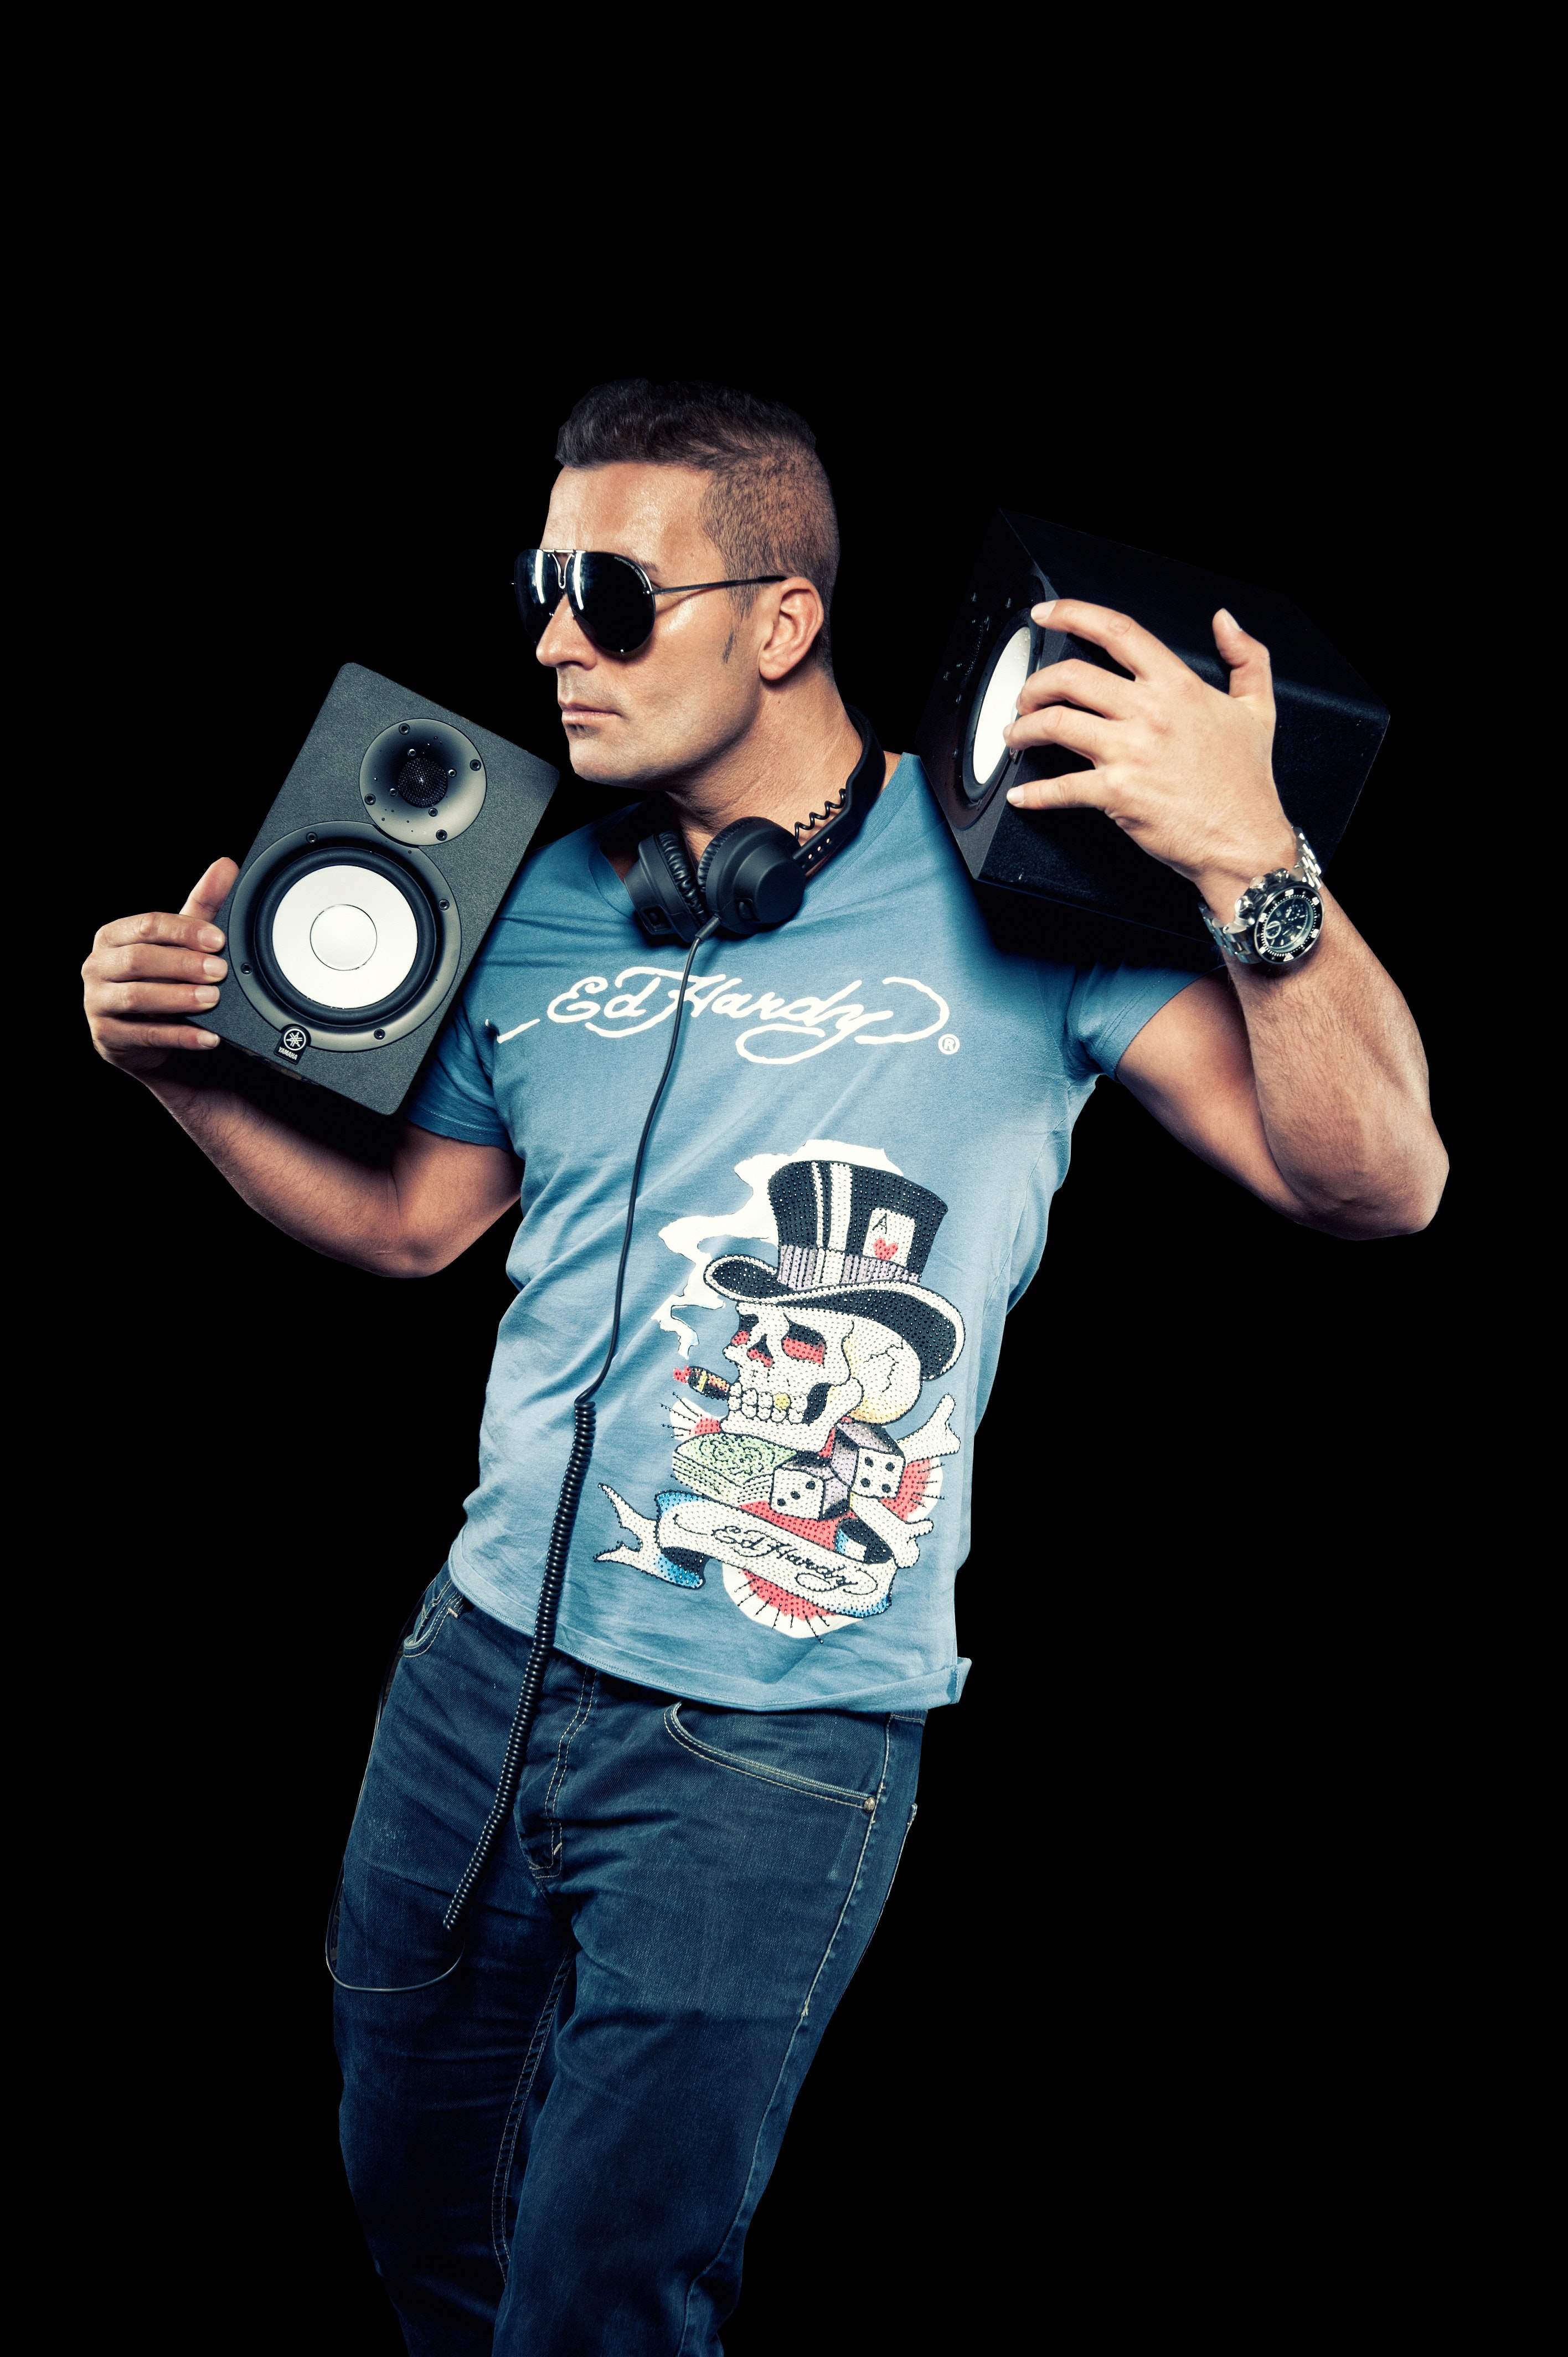
cool, eyewear, music artist, music, electronics, photography, fun, flash photography, boombox, glasses, sunglasses, t shirt, performance, singer, gesture